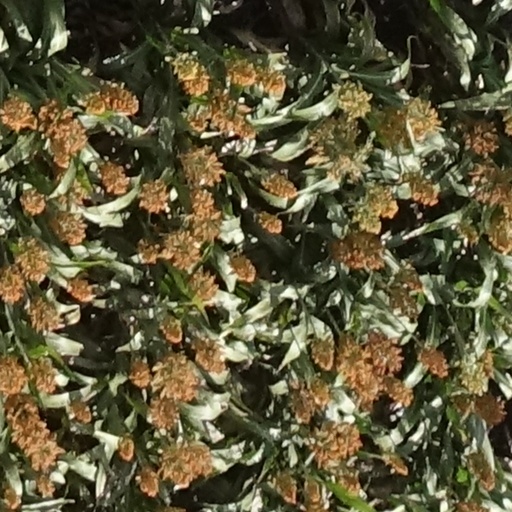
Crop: sorghum